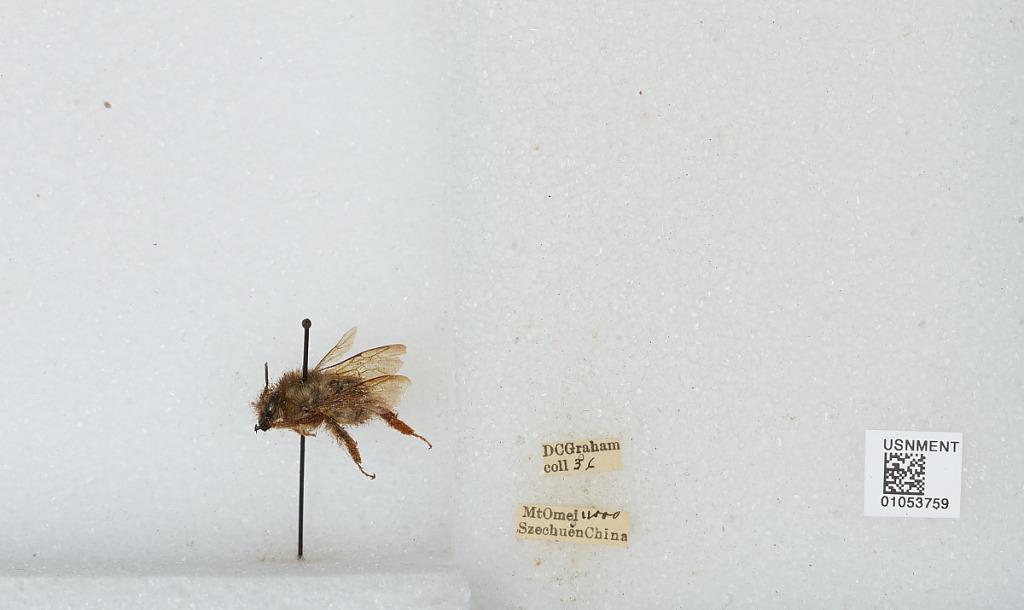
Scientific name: Bombus sp.
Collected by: D. Graham
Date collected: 1936--
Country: China
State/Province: Sichuan
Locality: Mt Emei